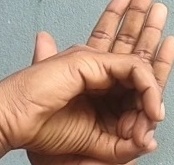
ASL sign: 0